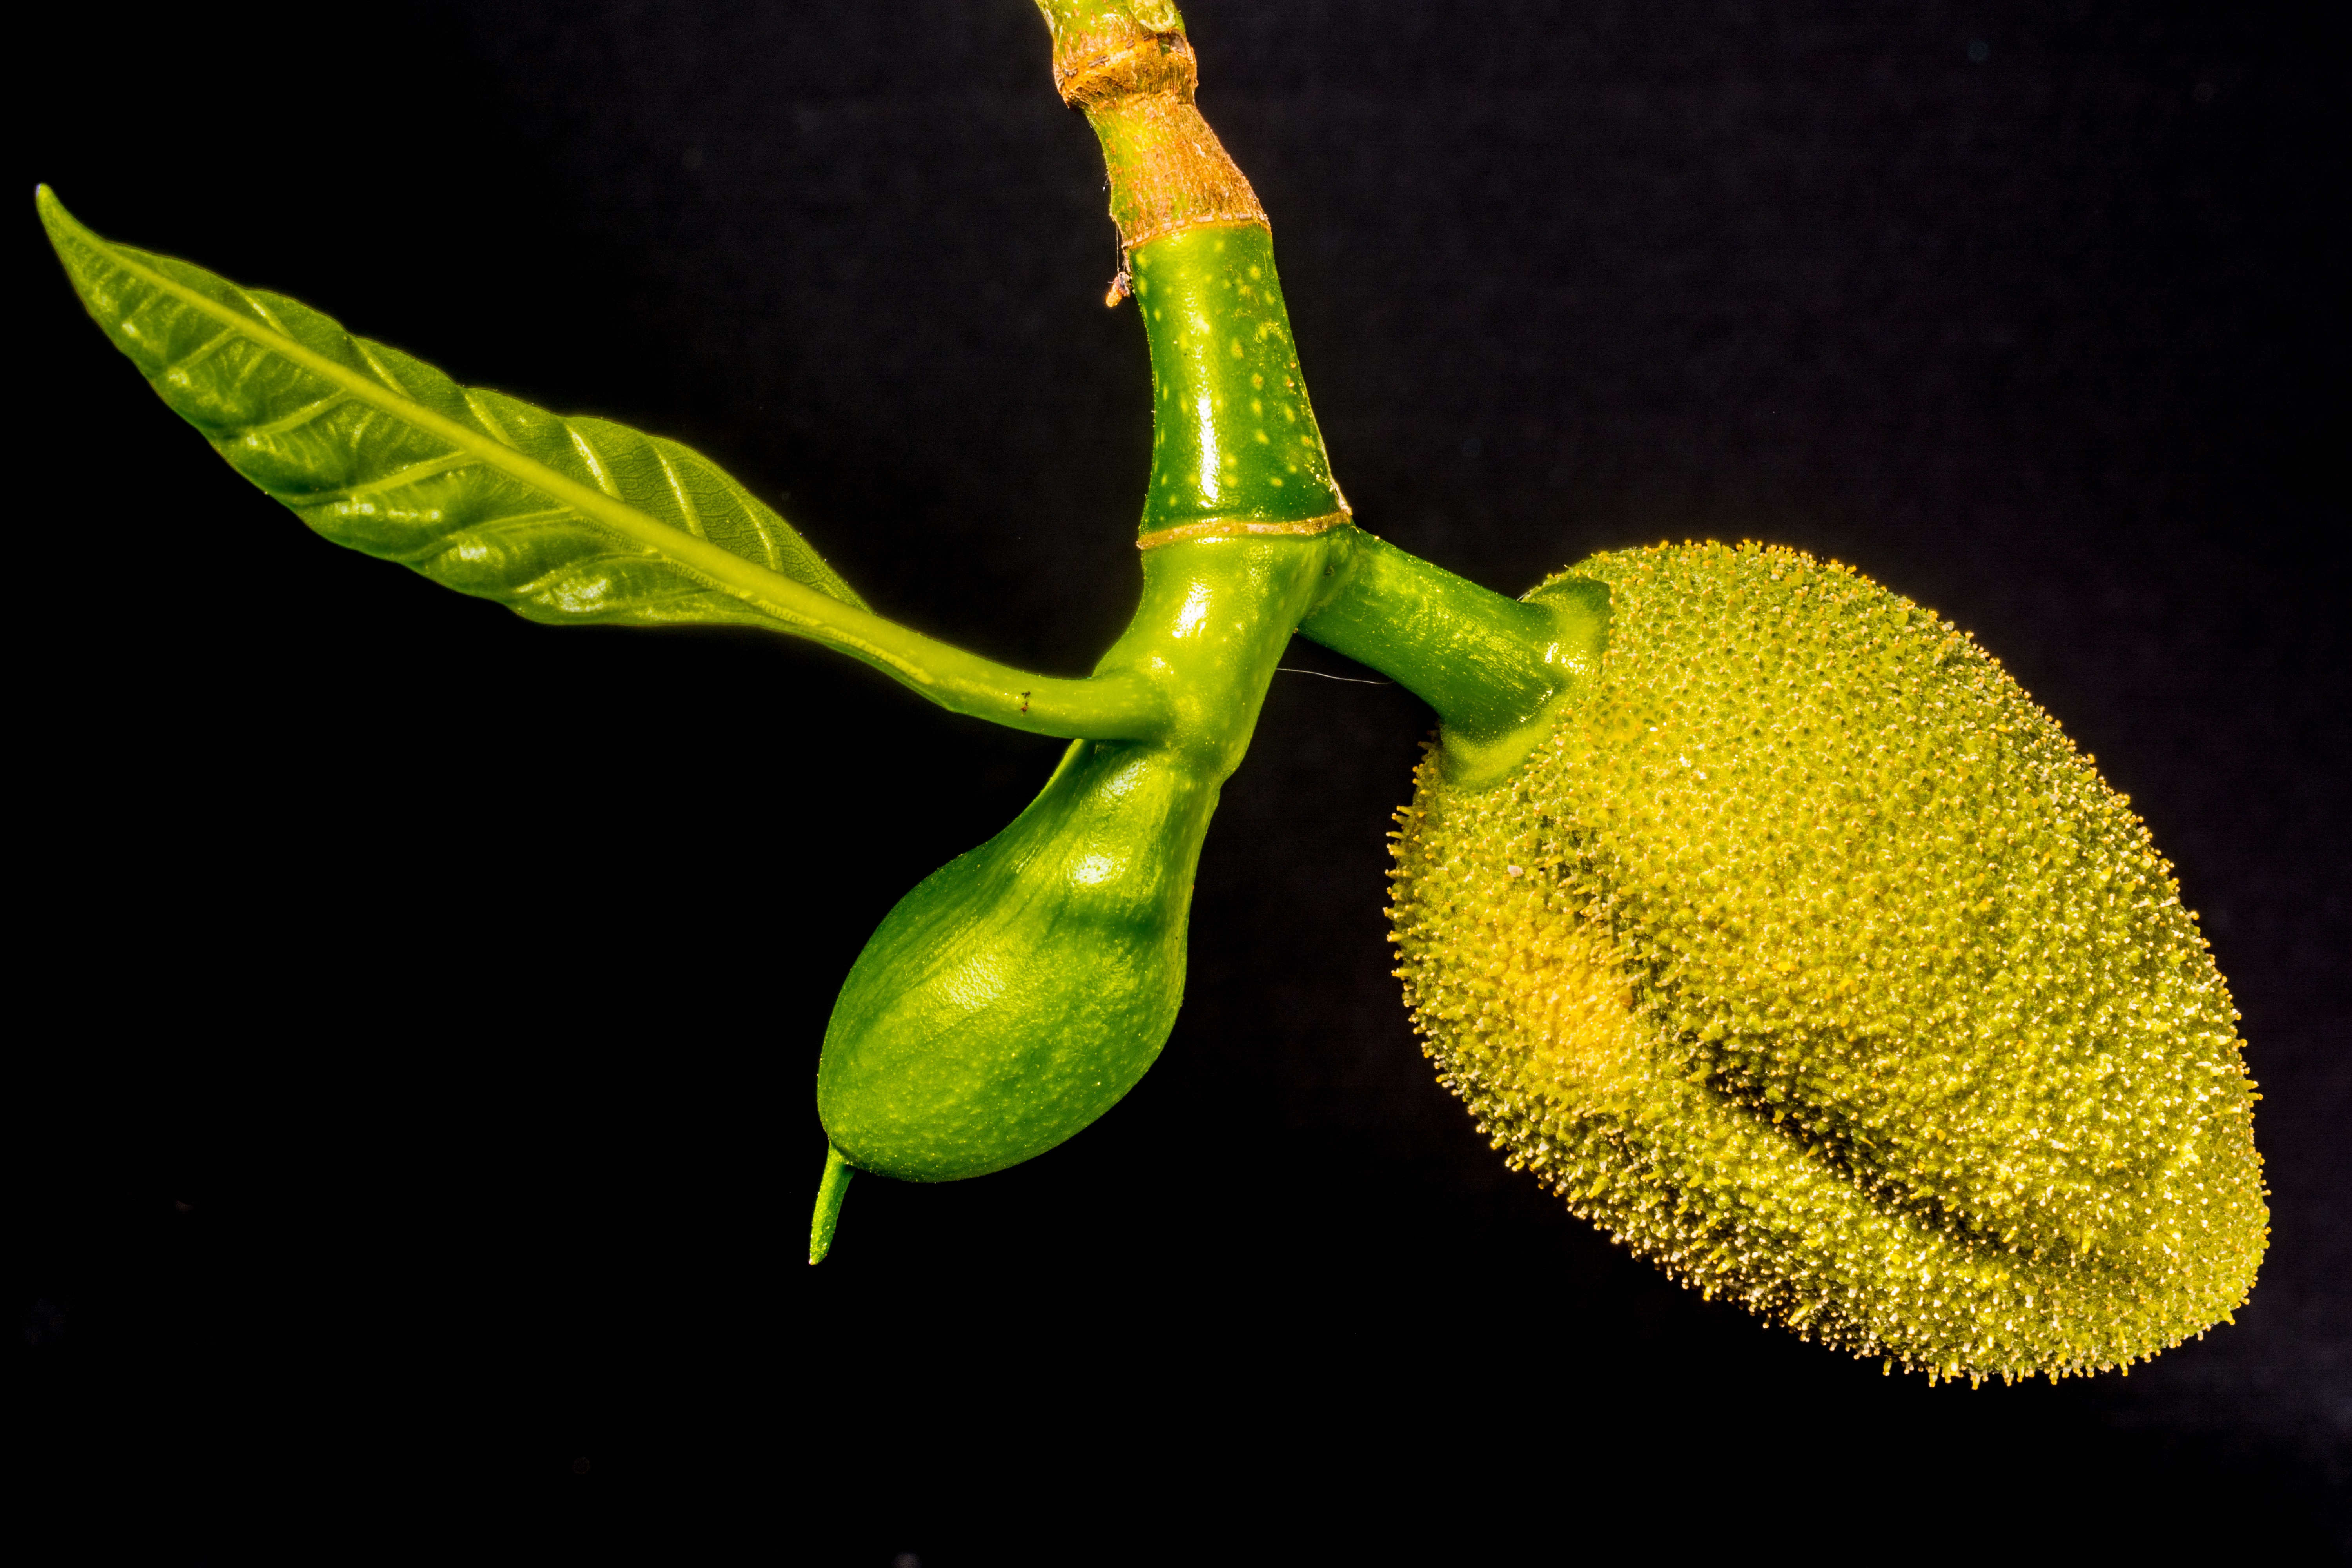
branch, plant, leaf, flower, food, green, produce, tropical, yellow, close, flora, jack, bud, macro photography, flowering plant, jack fruit, plant stem, land plant, young jackfruit